Tata Motors

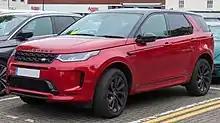
Land Rover Discovery Sport

Jaguar Land Rover PLC is a premium British automaker headquartered in Whitley, Coventry, United Kingdom, and has been a wholly owned subsidiary of Tata Motors since June 2008, when it was acquired from Ford Motor Company of USA. Its principal activity is the development, manufacture and sale of Jaguar luxury and sports cars and Land Rover premium four-wheel-drive vehicles.